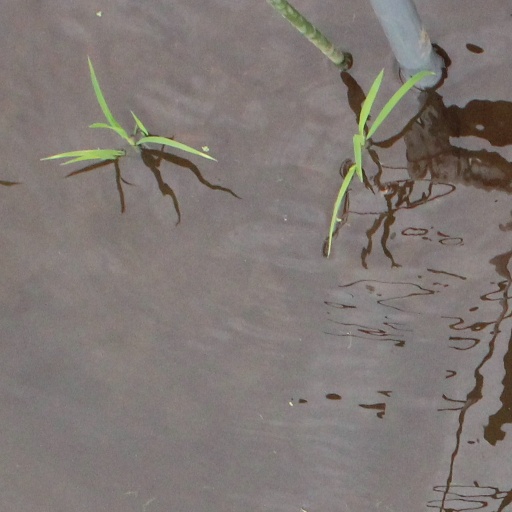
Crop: rice